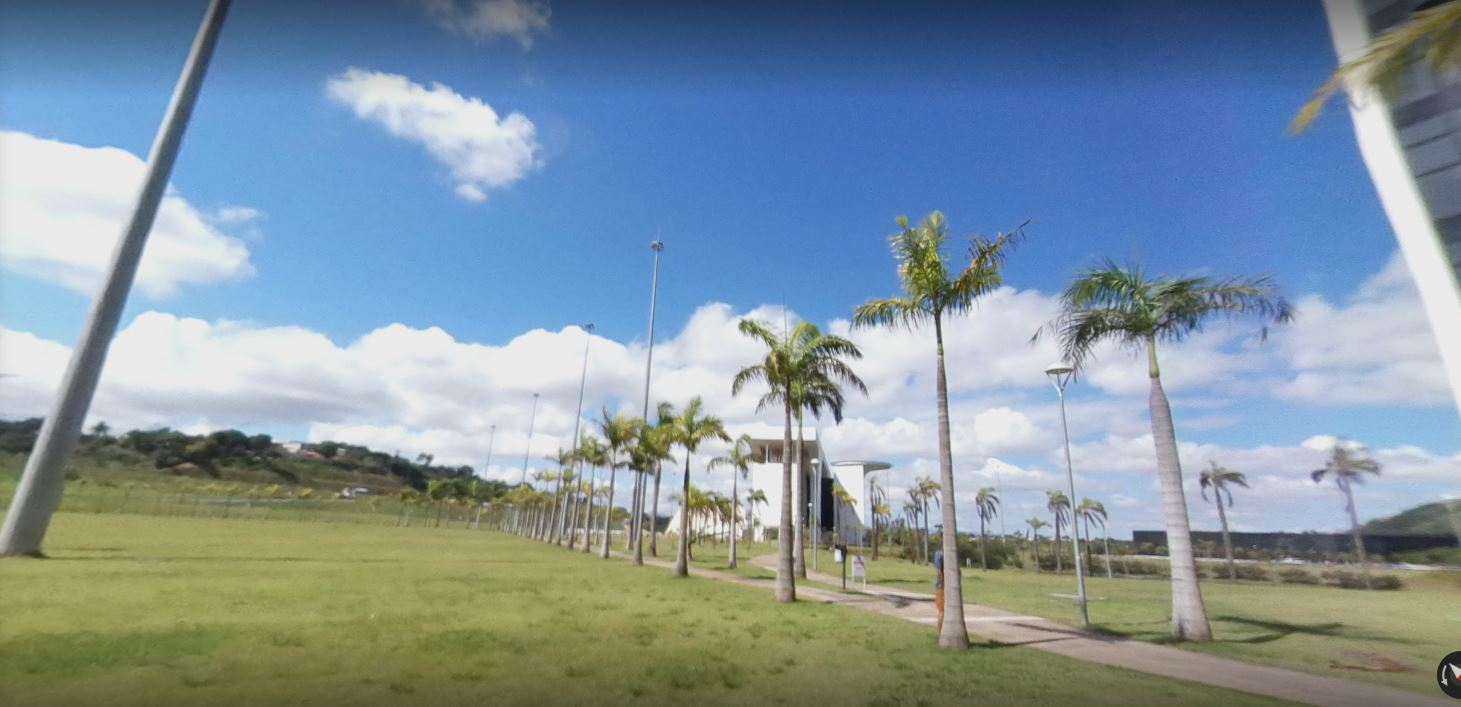
Fire: no
Smoke: no